Alok Sharma

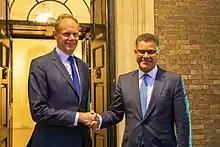
Sharma with DFID Permanent Secretary Matthew Rycroft in 2019.

In addition to his appointment as Secretary of State for Business, Energy and Industrial Strategy on 13 February 2020, Sharma was also appointed President of the 2021 United Nations Climate Change Conference (COP26), following the dismissal of Claire Perry O'Neill in January 2020. At that time the conference was planned for November 2020; in May 2020 it was rearranged for November 2021. The Glasgow Climate Pact was negotiated at the conference under Sharma's Presidency.